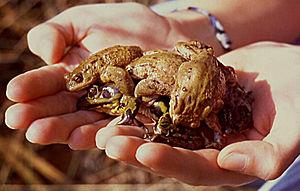
Bufo bufo, le Crapaud commun, est une espèce d'amphibiens de la famille des Bufonidae. C'est l'espèce de crapauds la plus répandue en Europe.